Eila Hiltunen

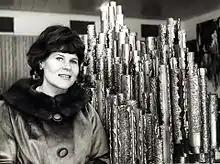
Hiltunen with a miniature version of the Sibelius sculpture in 1965.

Eila Vilhelmina Hiltunen (22 November 1922, Sortavala – 10 October 2003, Helsinki) was a Finnish sculptor. She is most famous for the Sibelius Monument (1967). A statue by Hiltunen resembling a smaller version of the Sibelius Monument stands on the grounds of the United Nations headquarters in New York City.